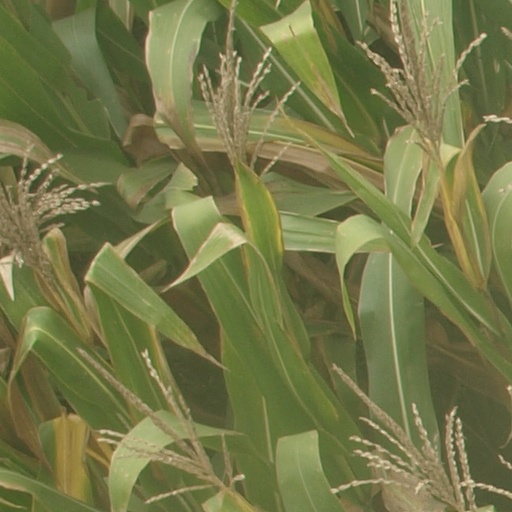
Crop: maize; corn